World Hockey Summit

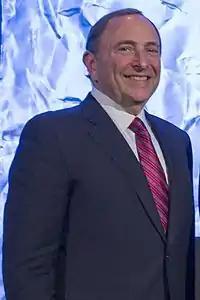
Photo of Gary Bettman

NHL commissioner Gary Bettman spoke in a question and answer session, and discussed NHL participation at the Olympic Games and reiterated that no decision had been made about the 2014 Winter Olympics. He stated being in the Olympics was a "mixed bag" for the NHL, and experiences outside of North America tended not to be positive. He gave a list of issues that he wanted to see resolved in consultation with the National Hockey League Players' Association. Issues included were, more control over marketing and promotion, timing of games being televised in North America, the hiatus in the NHL regular season schedule, ability for NHL team executives to access their players, travel concerns, and risk of injuries. He briefly discussed NHL presence in Europe and denied there were discussions on expansion there, but stated that the IIHF had asked about the NHL operating a champions league.